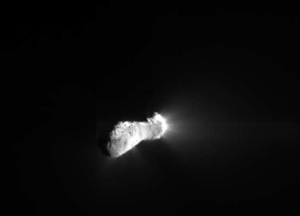
Animation du survol de Hartley 2 par la sonde Epoxi.
Cet article est une liste de comètes, non exhaustive mais qui vise à l'être. Elle inclut les comètes périodiques, à longue période et non périodiques ainsi que les planètes mineures ayant une désignation cométaire.